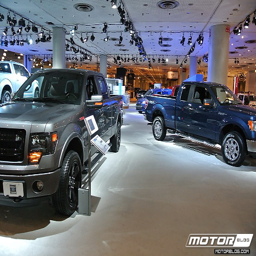
Grey truck and blue truck on show room floor.
A truck store with trucks on the floor.
Three trucks on display on a showroom floor.
Several trucks displayed in an auto show conference hall.
A showroom with several pick up trucks parked in it